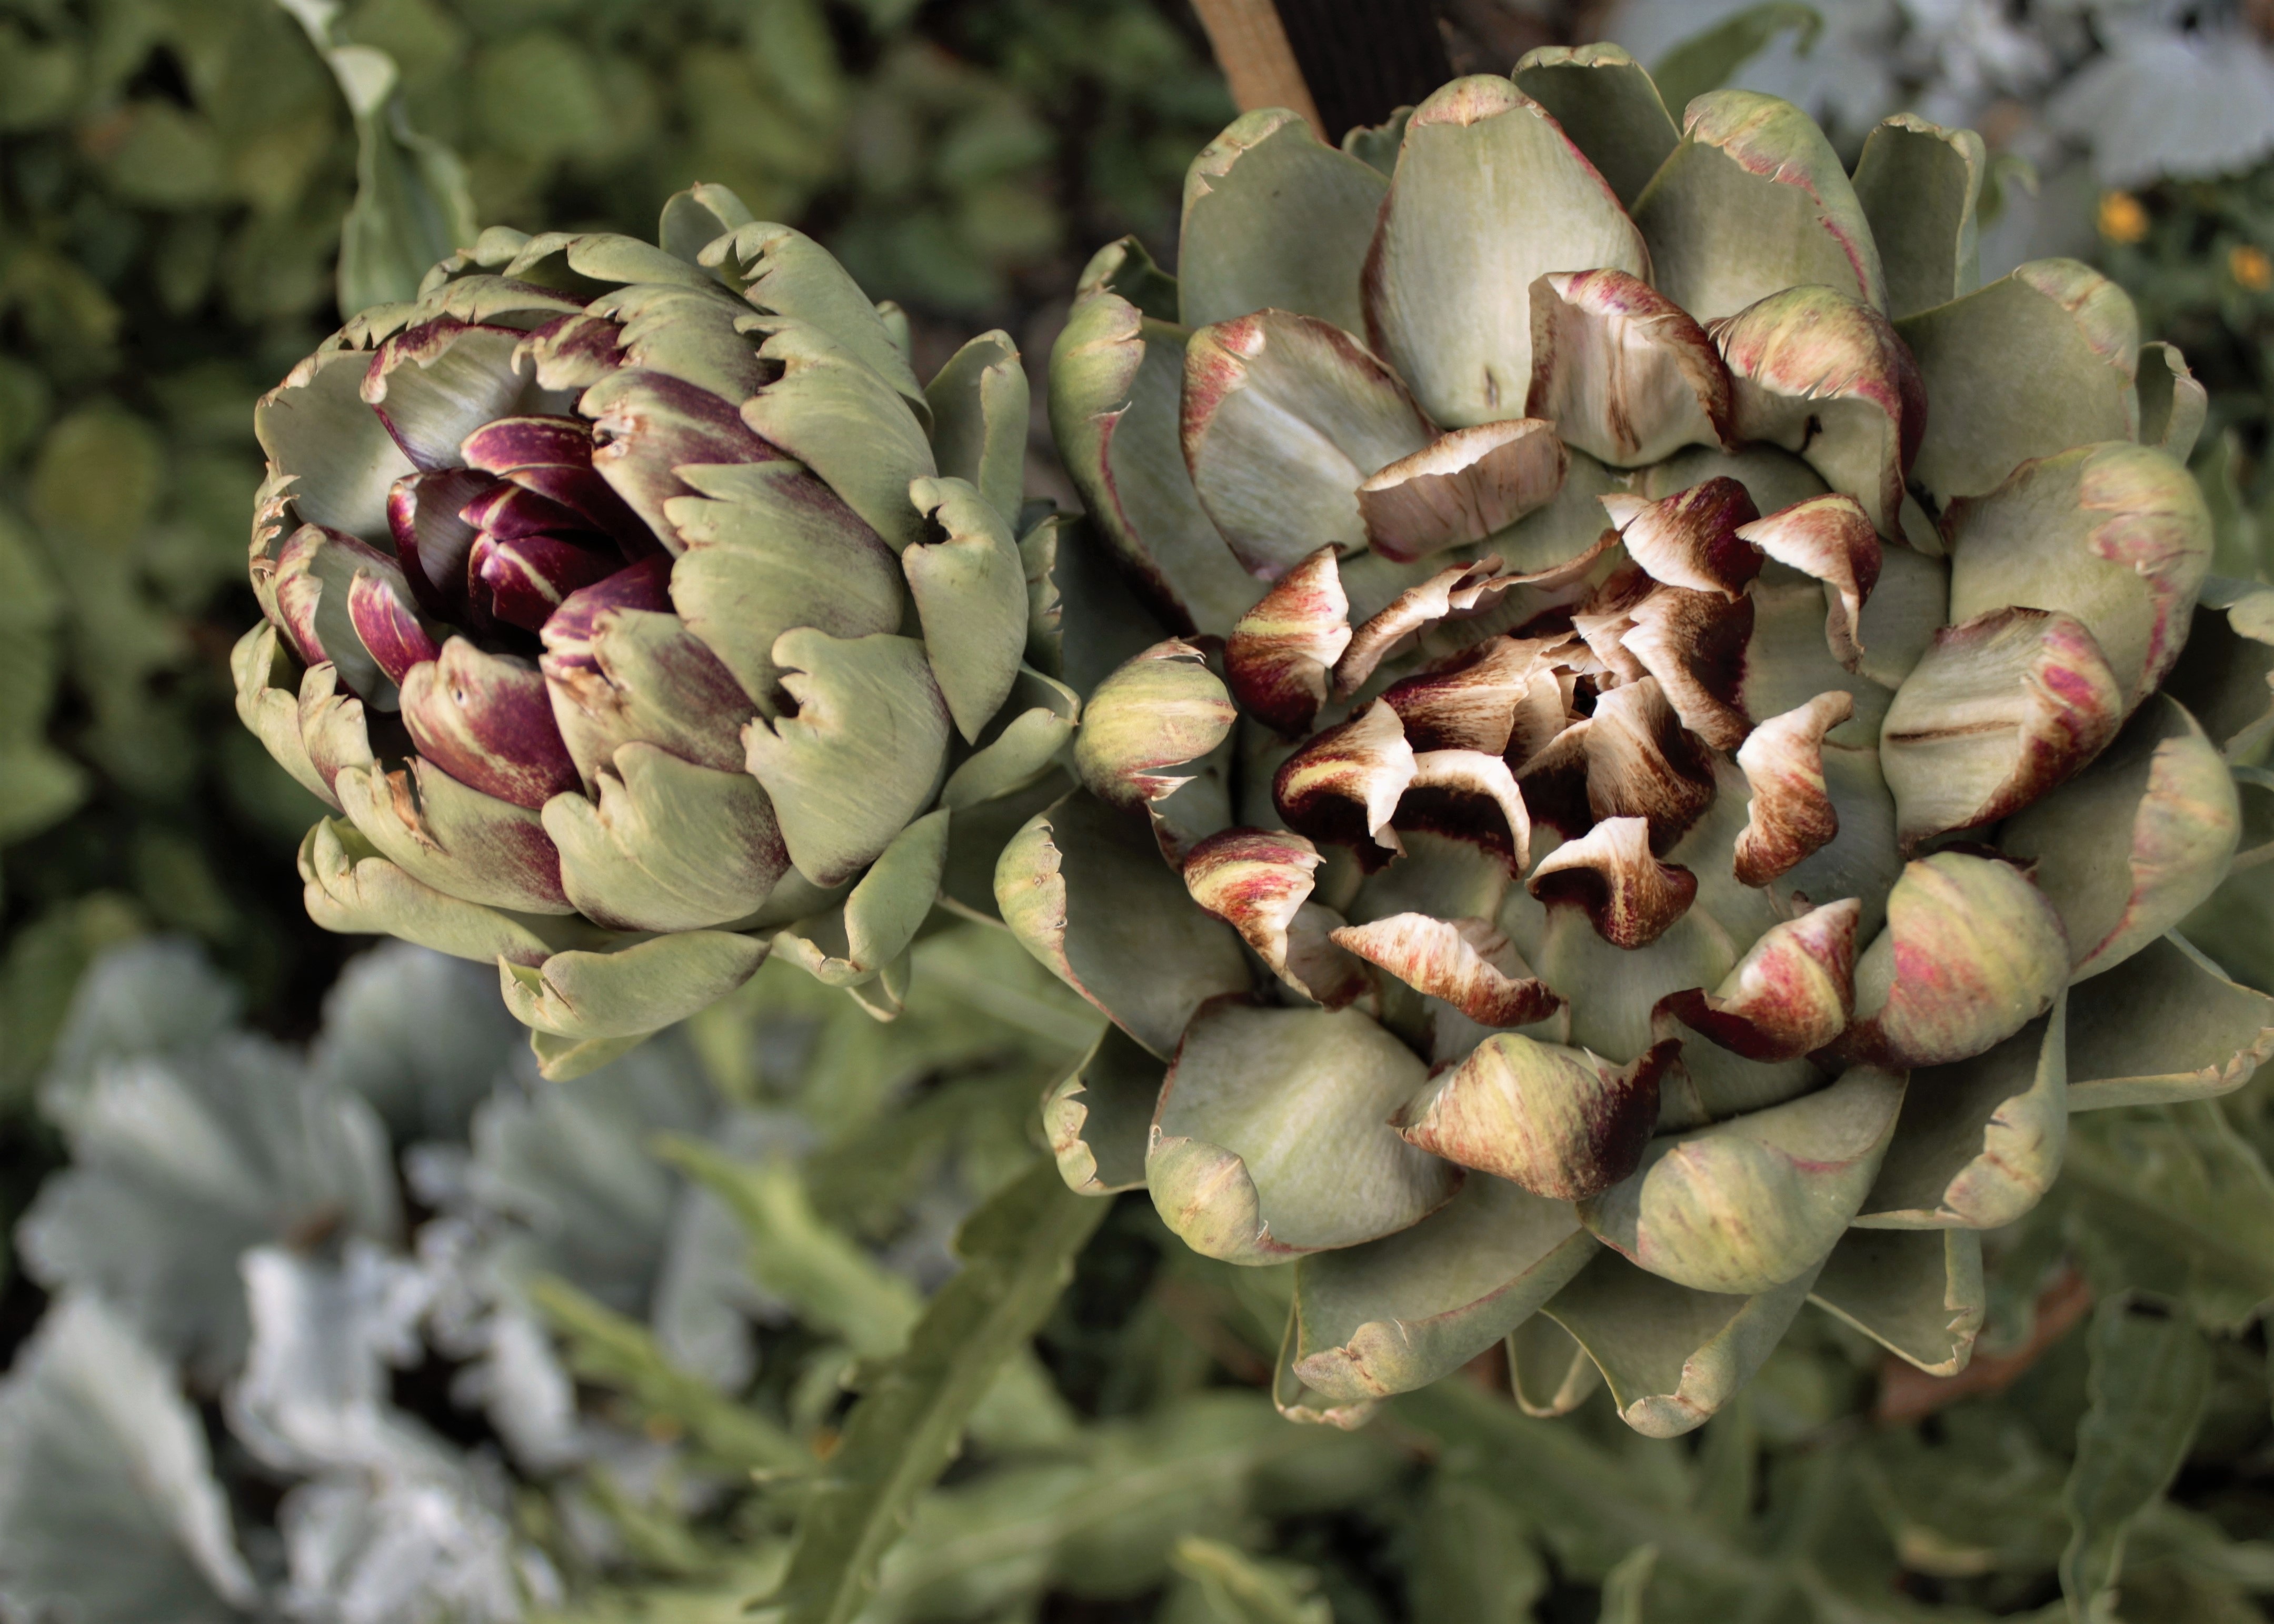
plant, flower, petal, food, produce, kitchen, botany, flora, vegetables, thistle, bud, vitamins, edible, artichoke lamp, flowering plant, prickly pear, daisy family, land plant